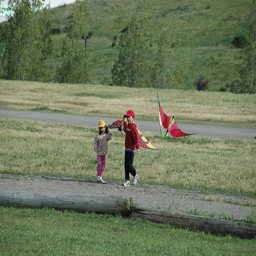
A couple of young children standing on top of a green field.
Kids out on the path playing with a couple kites
Individual is doing something right now that is captivating.

A boy and a girl flying some kites on a field.
a couple of kids are flying a kite